History of Metropolitan Atlanta Rapid Transit Authority

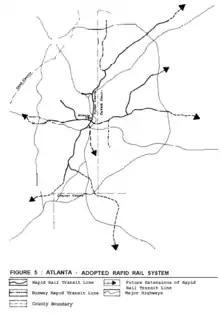
Map of the initial plan of the MARTA system from the 1970s

The first mention of rapid transit for Atlanta occurred in a series of regional planning reports prepared by the Metropolitan Planning Commission (MPC) in 1950 and 1954. The 1950 report, named "Up Ahead", and the 1954 report, named "Now for Tomorrow", both primarily dealt with freeway planning, but both specifically mentioned the long-range need for rapid transit in Atlanta.